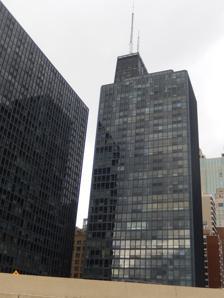
Building: 900-910 North Lake Shore
Country: United States of America
Year built: 1956
Skyscraper in Chicago, Illinois 900-910 N Lake Shore Drive 900 910 North Lake Shore are a pair of glass and steel buildings, perpendicular to one another, designed by architect Ludwig Mies van der Rohe , on Lake Shore Drive in the Streeterville neighborhood of Chicago. Completed in 1956, they marked the refinement of Mies' highrise building design concept. The buildings are built to a Modernist International style that was considered to be a departure from the dominant aesthetic at the time they were built, and even criticized as too minimal. The "glass houses" are more often appreciated for the views they offer of Lake Michigan and downtown Chicago. [ not verified in body ] The buildings were referred to as “giant mirrors for lake beauty”. Herbert Greenwald The developer of the buildings, Herbert Greenwald , worked with Mies for roughly a decade on several residential highrise projects that preceded and followed 900-910 including Mies' first skyscraper, the Promontory Apartments , located south in Hyde Park, and the sister buildings to the southeast, 860-880 Lake Shore Drive Apartments . Like 860-880, 900-910 is built on a 21-foot (6.4 m) grid, and located 21 feet (6.4 m) west of the west column centerline of 880. Greenwald was a fan of modernist architecture and design. After attending the University of Chicago, he was eager to find an architect who could partner with him on real estate projects along the Chicago lakeshore. Walter Gropius , who had appointed Mies to replace him as head of the Bauhaus before immigrating to the United States, again recommended him for the job. Mies was selected among the three top architects at the time with Le Corbusier and Frank Lloyd Wright . Greenwald once said "I'm going to build Mies buildings from New York to San Francisco". However in 1959, Greenwald died suddenly at age 44 along with 64 other passengers in the plane crash of American Airlines Flight 320 . Thus, he was unable to witness the final execution of some project collaborations with Mies that were partially built or underway. 900-910 was his last fully completed project. The Curtain Wall The curtain wall perfected at 900/910 is among the most notable of Mies' design elements, and he reproduced it repeatedly in all of his highrise building designs thereafter. The curtain appears as an uninterrupted sheet of glass that stands apart from the buildings’ structural skeleton as a separate, continuous element. The curtain wall was first conceived in the designs for the Promontory Apartments, but went unrealized due to a steel shortage. At 860-880 Lake Shore, Mies managed to achieve the look of the curtain wall, but–with the windows attached to the structure rather than the mullions–it wasn't fully realized as a curtain wall. Finally, at 900/910 Mies finally created an autonomous aluminum and glass skin. The skin is reinforced by concrete columns at the lower stories, steel columns in the upper stories, and covered with prefabricated aluminum frame placed outside the structural frame. Mullions are recessed so the windows–taller than they are wide–are uniform in size and achieve a ratio perfectly pleasing to the naked eye. The glass skin in front of the columns allows the buildings to be protected from temperature fluctuations. Heating and air conditioning systems were installed in the space between the concrete columns and skin mullions. Thus, the buildings were deemed technologically advanced and in keeping with the American Zeitgeist. They were also the tallest concrete buildings in Chicago at the time they were constructed, and the first with a flat-slab concrete frame. Mies in America Having immigrated from Europe due to the Nazi era, Chicago became the center of Mies van der Rohe's life's work, where by far the majority of his buildings were designed and reside. Oft cited for his “rational” approach to building design, Mies’ architectural philosophy began with articulating a vision, then determining how to make it feasible from an engineering standpoint. The son of a stonemason, Mies was ever attentive to materials. Certainly, his discovery–and the abundance of–steel in Chicago defined his expression of modernism from then on The Verdi marble in the lobby at 900/910 gives the building an aura of lasting elegance. It is thought that the particular climate of the United States at which Mies arrived provided the ideal fertile ground for him to develop his ideas. He was brought to Chicago upon offer of a stable position at the Armour Institute (which later became Illinois Institute of Technology ), where he not only acted as head of the architecture school but designed the campus, including the Crown Hall . He had the freedom to pursue his professional projects, often recruiting his best students to join him in his practice. Joseph Fujikawa One of those students was Joseph Fujikawa. While the 900/910 building design was distinctly Miesian, Fujikawa can be credited for managing the project and meticulously overseeing details in its execution so that it accomplished its original vision. During the detailing of 900 910, Mies was frequently in New York City working on his famed Seagram Building . Thus, Fujikawa worked alongside Herbert Greenwald, as architectural overseer of the project. After Greenwald died, Fujikawa continued to manage the completion of all his projects. Fujikawa's relationship with Mies began when he was a student at the IIT School of Architecture. After joining the army for a year, he returned to work for Mies’ then 4 or 5-person firm as an associate. At the time, the firm wasn't highly profitable but Mies kept his staff on, eventually growing the firm to about 35 people. In Fujikawa's retelling of his experience working with Mies as a student, Mies was warm and attentive–quite unlike the stoic and unfeeling persona that is often attributed to him. Fujikawa believed Mies to be mostly shy and liked his buildings to speak for him, rather than to speak on his own behalf. He often joined his students from IIT for dinner after class at Marx's on Adams street, where they particularly liked the lambchop. Architecture community Mies was notoriously private. It is believed that the primarily reason he never lived in any of his own buildings was to avoid inevitable chitchat and questions about the buildings from other residents sharing the elevator. However, the buildings were home to many architects and designers over the years. Several partners and associates from the architecture firm, Skidmore, Owings and Merrill lived in 900/910. SOM took over the IIT commission when Mies retired and readily imitated the aesthetic of his highrise building designs. Many members of the tightknit architecture community lived at 900/910 over the years. Mies’ direct colleagues and collaborators like Walter Peterhans ; his wife Brigitte Peterhans (who worked for SOM) and Mies’ own grandson, Dirk Lohan , all occupied the buildings at one time. Lohan became one of the three partners to take over Mies’ firm over upon his retirement along with Fujikawa and Bruno Conterato. Other residents include architects Margaret McCurry , who has written about her experience living at 900 910, and Stanley Tigerman of Tigerman McCurry Architects, and Mies’ longtime romantic partner, sculptor Lora Marx . The Bauhaus Mies acted as the last director of the Bauhaus art school in Germany before it was entirely disbanded by the Nazi party. For that reason, and because his own style had such a strong influence on the architects who studied with him or were inspired by his work, he is frequently referred to as Bauhaus. However, he didn't particularly identify his own style as Bauhaus. He did reassemble some of his former colleagues from the Bauhaus by securing them faculty positions at IIT, including Walter Peterhans, Ludwig Hilberseimer, and John Barney Rodgers. At the same time Mies came to Chicago so did another former leader of the Bauhaus and favorite of Gropius, László Moholy-Nagy, to open an eclectic and multidisciplinary design school. Much to Mies’ chagrin, Moholy named it The New Bauhaus. It was later renamed the Institute of Design and absorbed into IIT. There is much adversarial discord on record between Mies and Moholy. Mies viewed Moholy as an embodiment of “frivolous experimentation” that he disliked most about the Bauhaus. The Esplanade Looking down on 900-910 Lake Shore Drive from John Hancock Center 900 910 has colloquially been referred to as the Esplanade Apartments, for which there are several possible reasons. Early drawings of the buildings were labeled the “Esplanade Apartments” and they were marketed as such in later years with the name appearing in collateral and on signage. Some drawings labeled as such were exhibited at the Museum of Modern Art and remain part of the museum's permanent Mies van der Rohe archives. Museum of Modern Art. Lastly, the unique sundeck between the two buildings on top of the parking structure is sometimes referred to as the Esplanade. The sundeck has served multiple purposes over the decades since 900/910 were built, offering residents a meeting place for evening cocktails and views of the Navy Pier fireworks. 900 910 and art Like many of Mies’ buildings, 900 910 has become something of a museum. A Richard Hunt cor-ten steel sculpture “Fox Box Hybrid” sits on the lawn. From the southside of Chicago, Hunt broke ground as an African-American sculptor creating public works, many of which can be found in the permanent collections of the top museums across the United States. The lobby at 910 displays a bronze Virginio Ferrari sculpture. Further inside, they live among an extensive, curated collection of 150 works of art displayed in the public spaces. Inside, the buildings house over 150 collector's pieces displayed in resident common spaces. In 2019, Israeli artist Assaf Evron, who resides in Chicago, created Collage for the Esplanade Apartments public art piece, displayed in thirty of the lower units facing Lake Shore Drive. Residents joined in a celebratory unveiling of the piece. Evron was inspired both by Mies’ connection of architecture and nature, as well as his upbringing in Tel Aviv–home to many Bauhaus buildings. Photographs taken between 2017 and 2018 of the buildings–including interior shots inside some of the residents’ apartments–are included in the book Living with Mies, by German photographer Arina Dähnick. Management and renovations By today's buildings codes and restrictions, the design of the 900/910 buildings can never be reproduced again. The buildings were converted from apartments to condominiums in 1979. They are managed by the Community Specialist management group, and overseen by the association board's architecture committee–composed primarily of resident architects. The committee goes to painstaking lengths to ensure that any updates or changes to the historic buildings are in keeping with Mies’ original intention. Occasionally custom work is required to maintain the buildings’ aesthetic, such as the die cut numbers in the elevator. The firm Eifler & Associates created the sheltered stairwell to the resident underground parking garage. 900 910 is a member of the Streeterville Organization of Active Residents (SOAR) along with many other residential buildings in the neighbourhood. Statistics 29 stories 524 Units The buildings are perpendicular to one another, built on a 21-foot grid, and 21 feet west of the west column centerline of 880 References